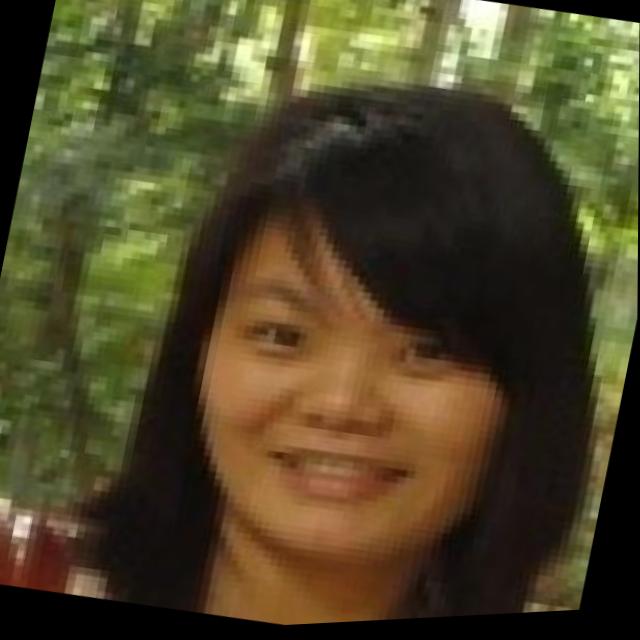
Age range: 21-44